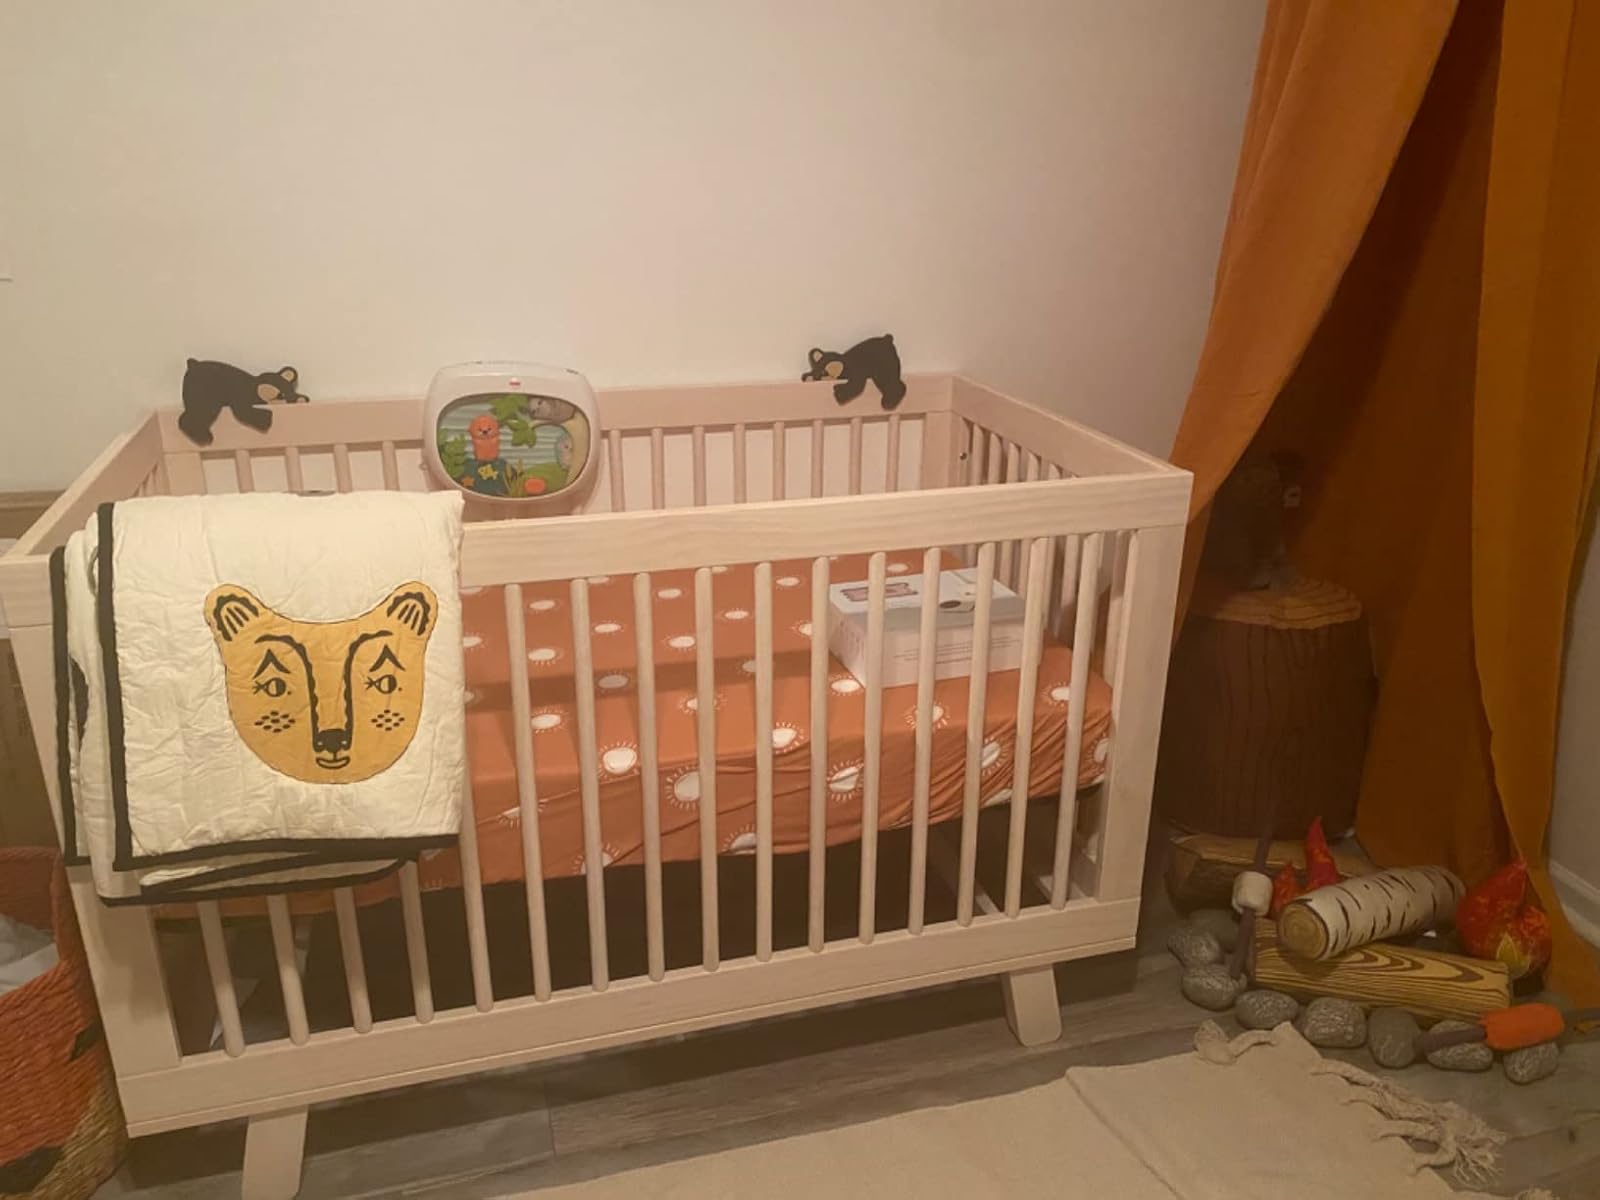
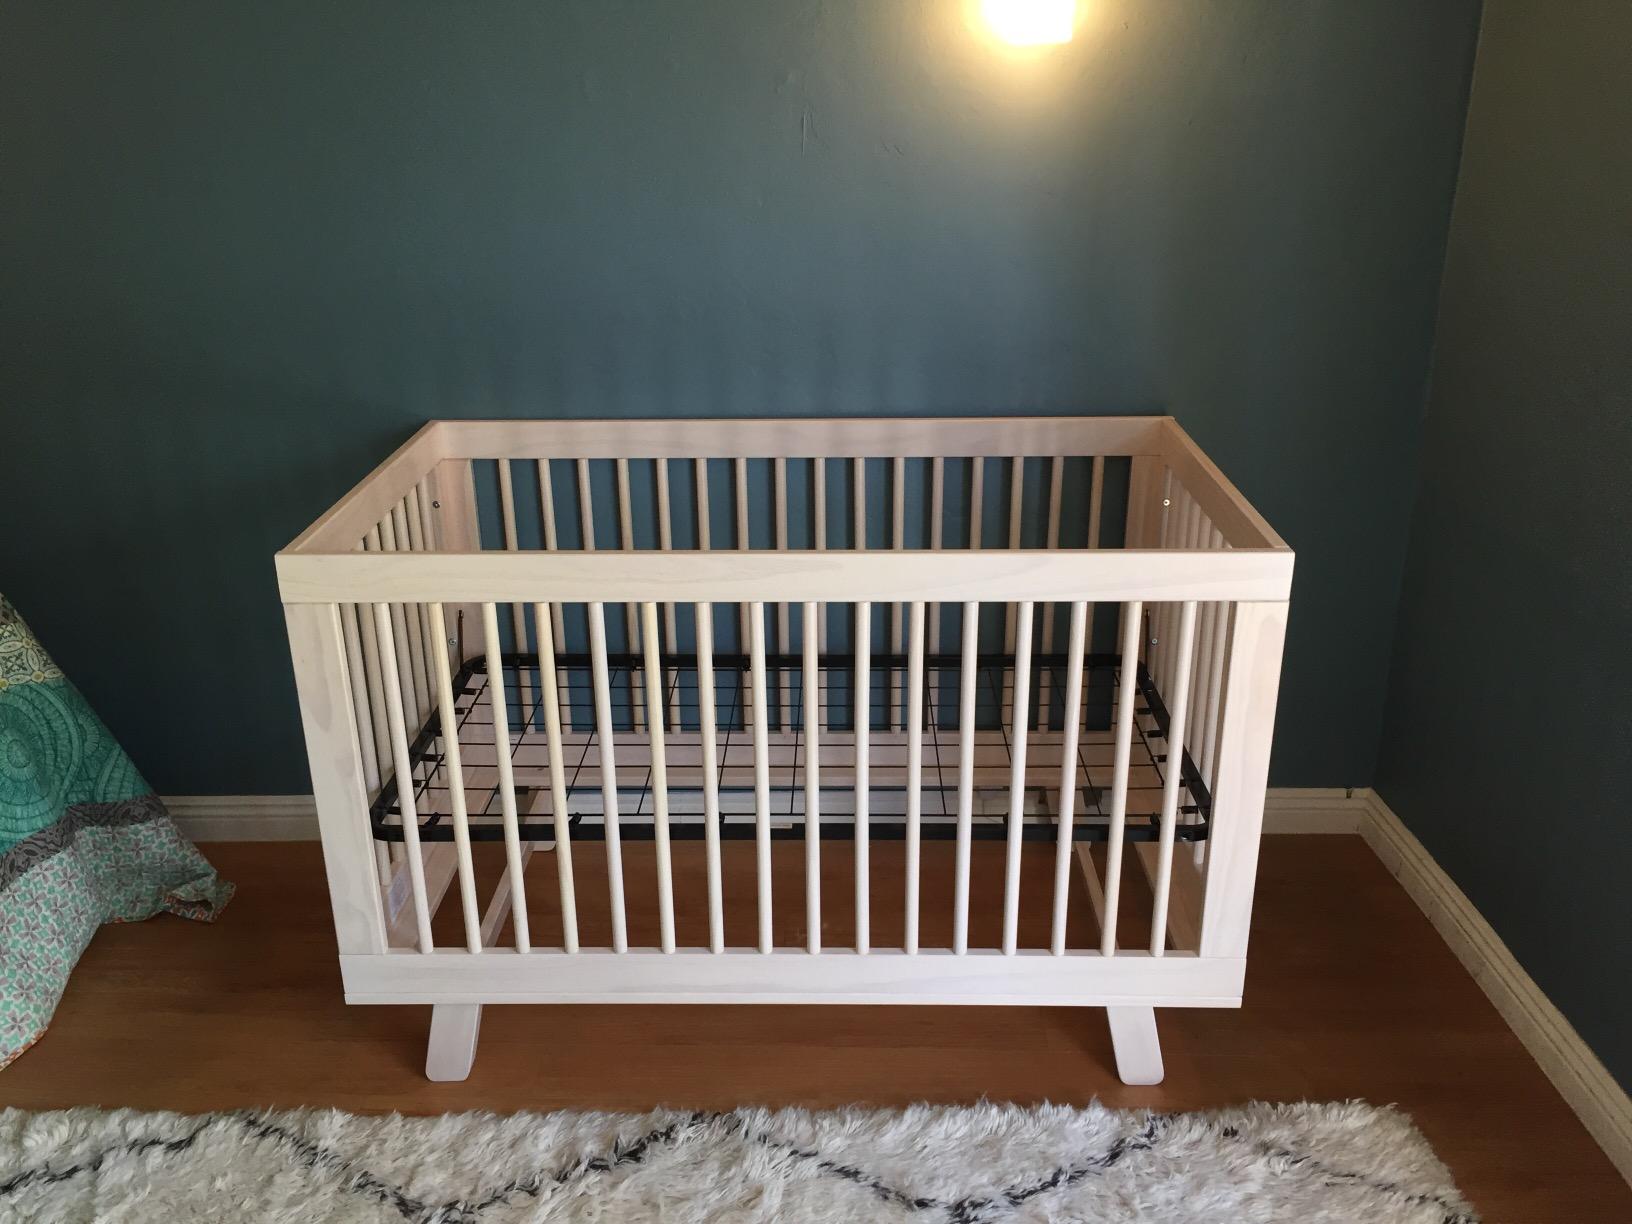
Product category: products_crib
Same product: yes